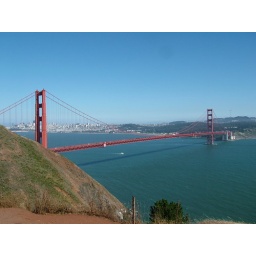
golden gate bridge san francisco california from marin headlands with city in background